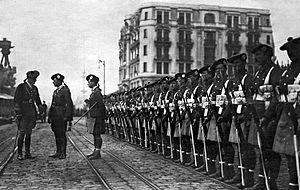
L'occupation de Constantinople est l'occupation de la ville de Constantinople par les troupes françaises, britanniques et italiennes, du 13 novembre 1918 au 6 octobre 1923. Elle fait suite à l'armistice de Moudros qui met fin à la participation de l'Empire ottoman à la Première Guerre mondiale.